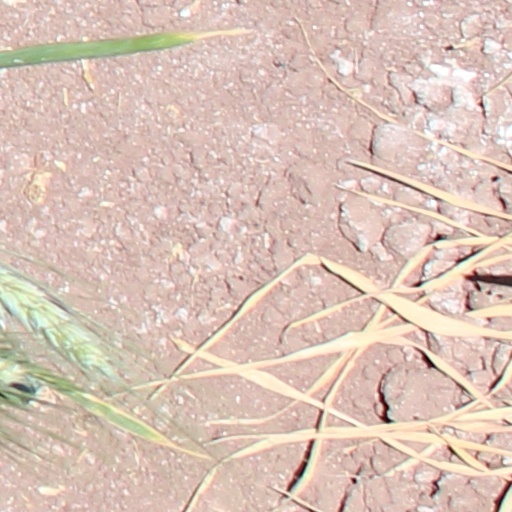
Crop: wheat